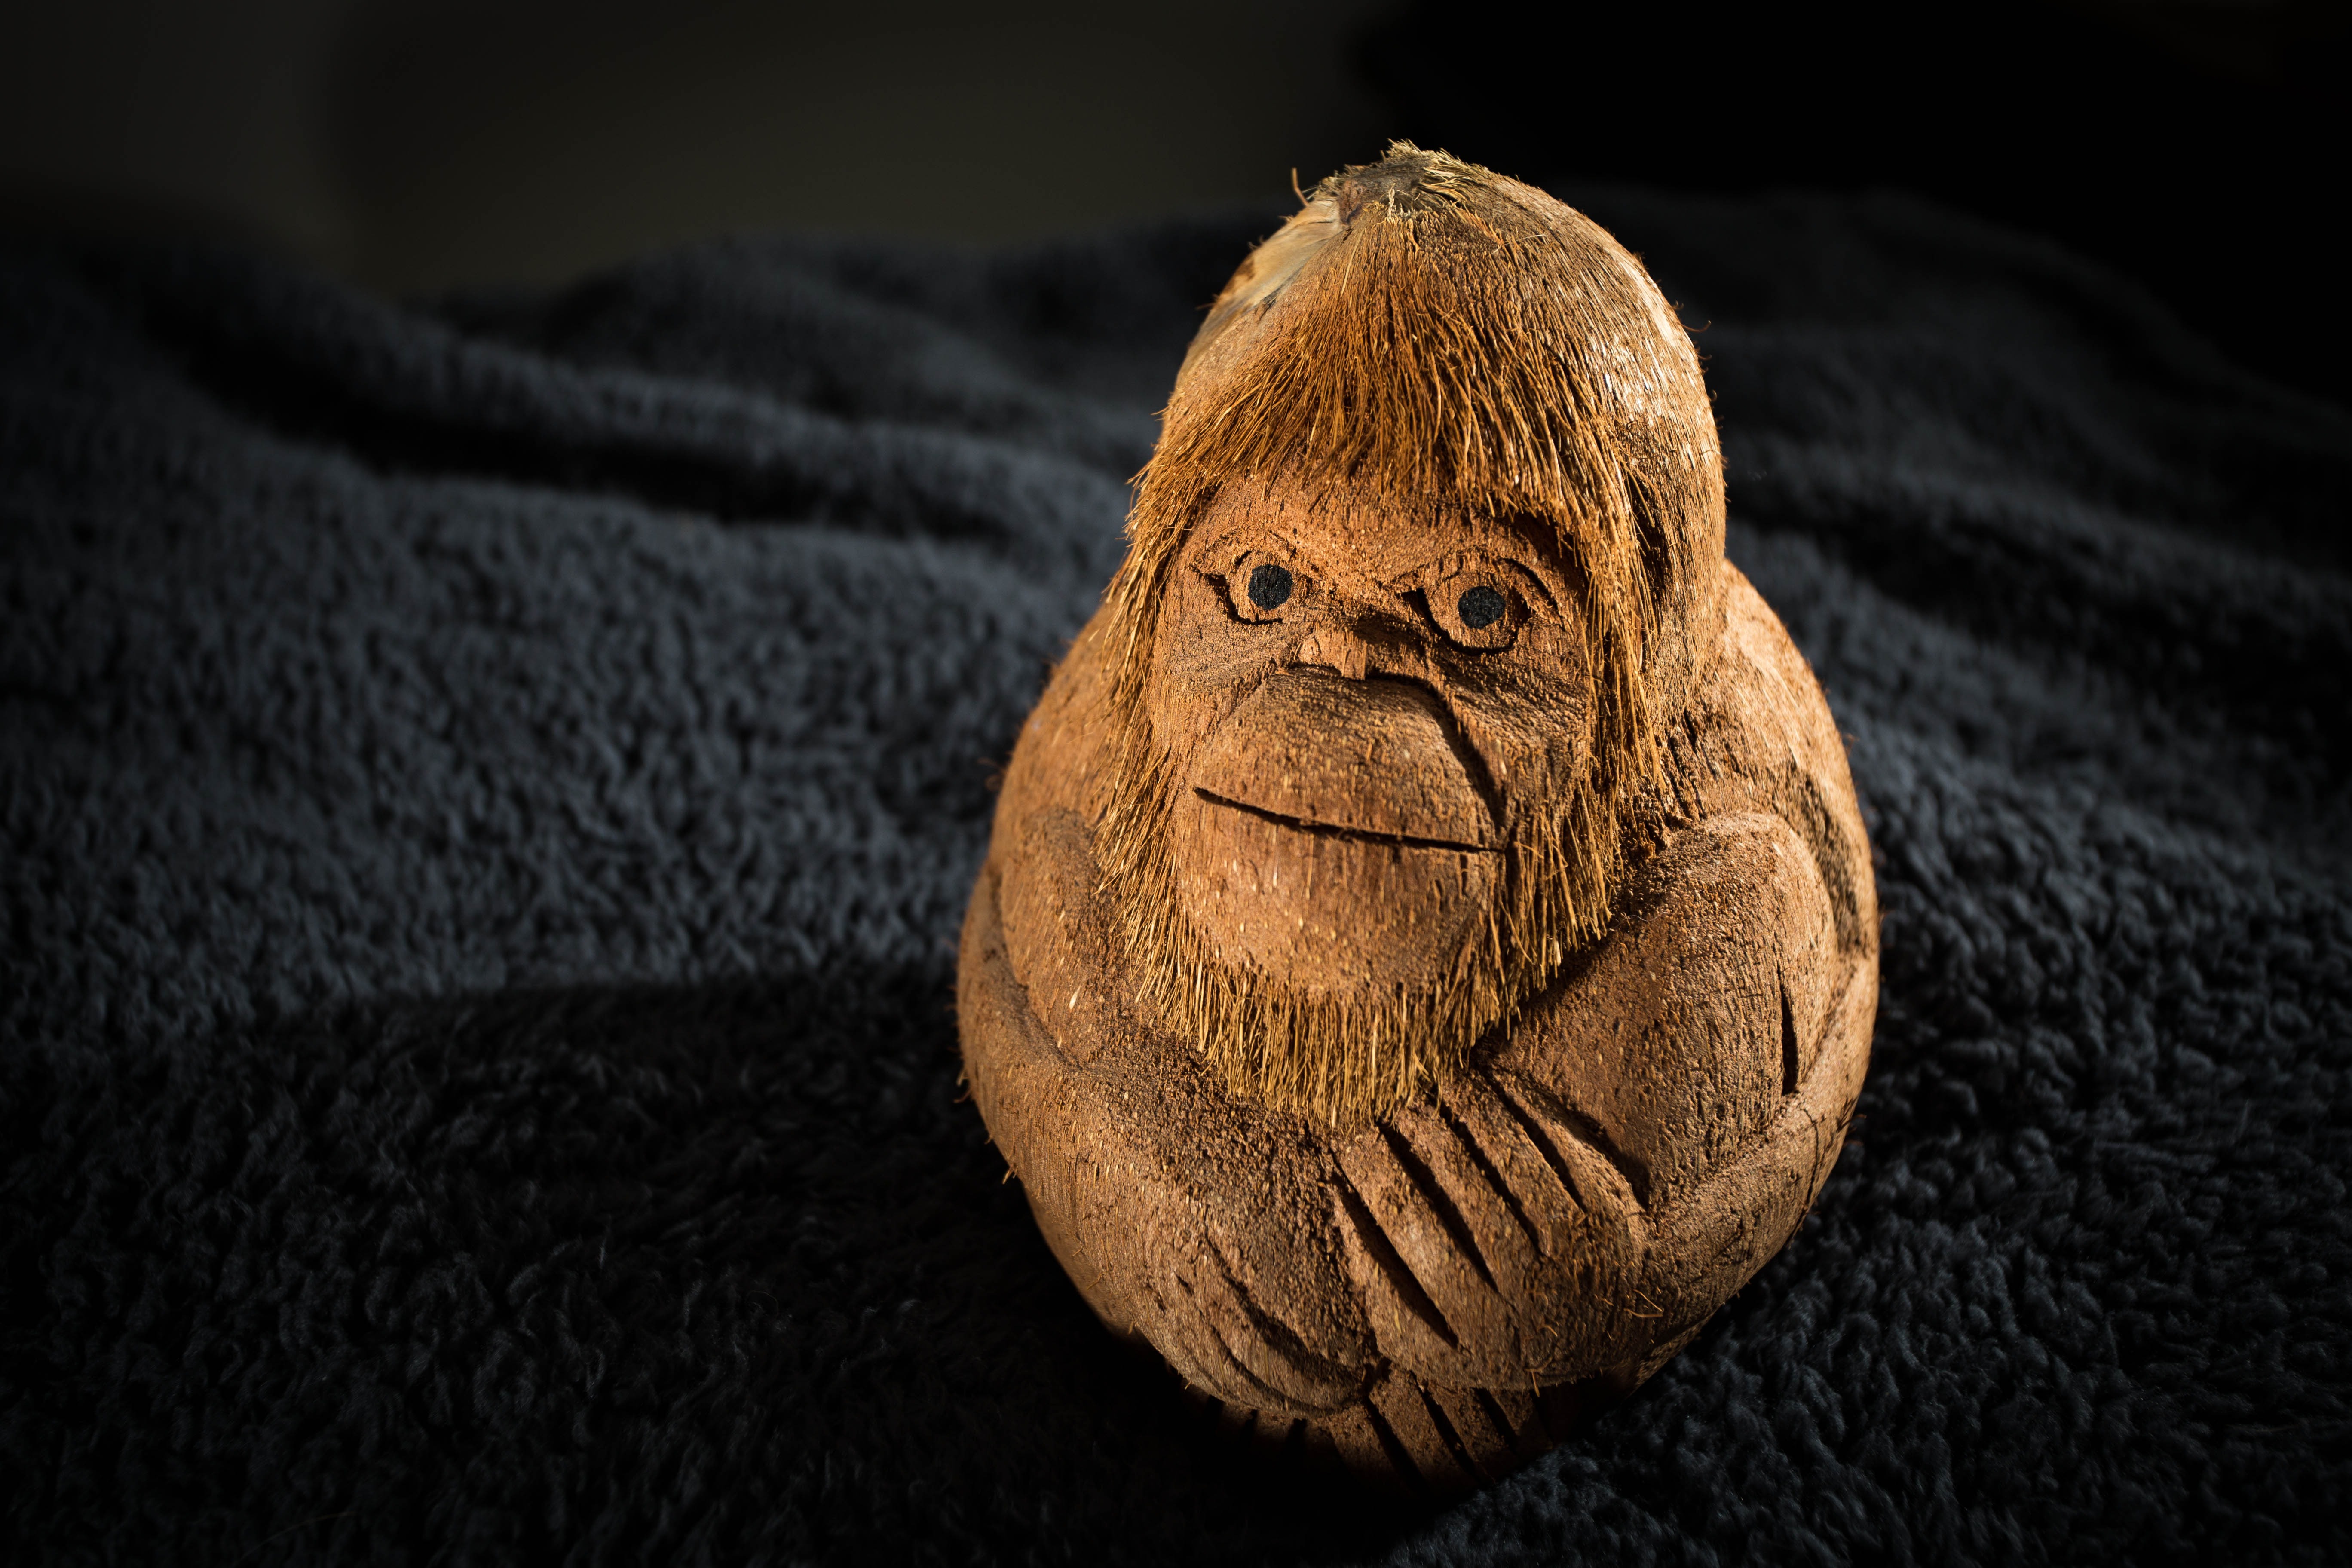
hand, sand, rock, creative, wood, photography, animal, statue, decoration, artistic, mammal, darkness, monkey, beard, primate, close up, coconut, face, sculpture, art, ape, creativity, temple, decorative, head, carved, organ, carving, souvenir, macro photography